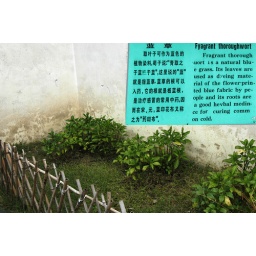
blue grass used in dyeing